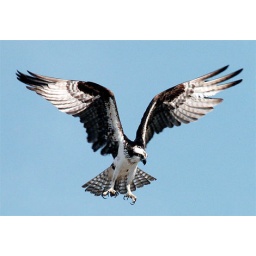
Bird of prey that lives off fish and builds nests on or near the water in giant piles of sticks